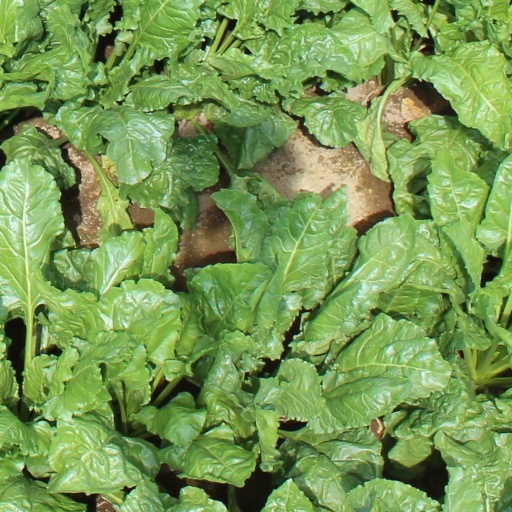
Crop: sugar beet